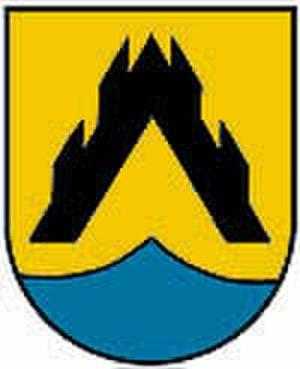
Altschwendt est une commune autrichienne du district de Schärding en Haute-Autriche.